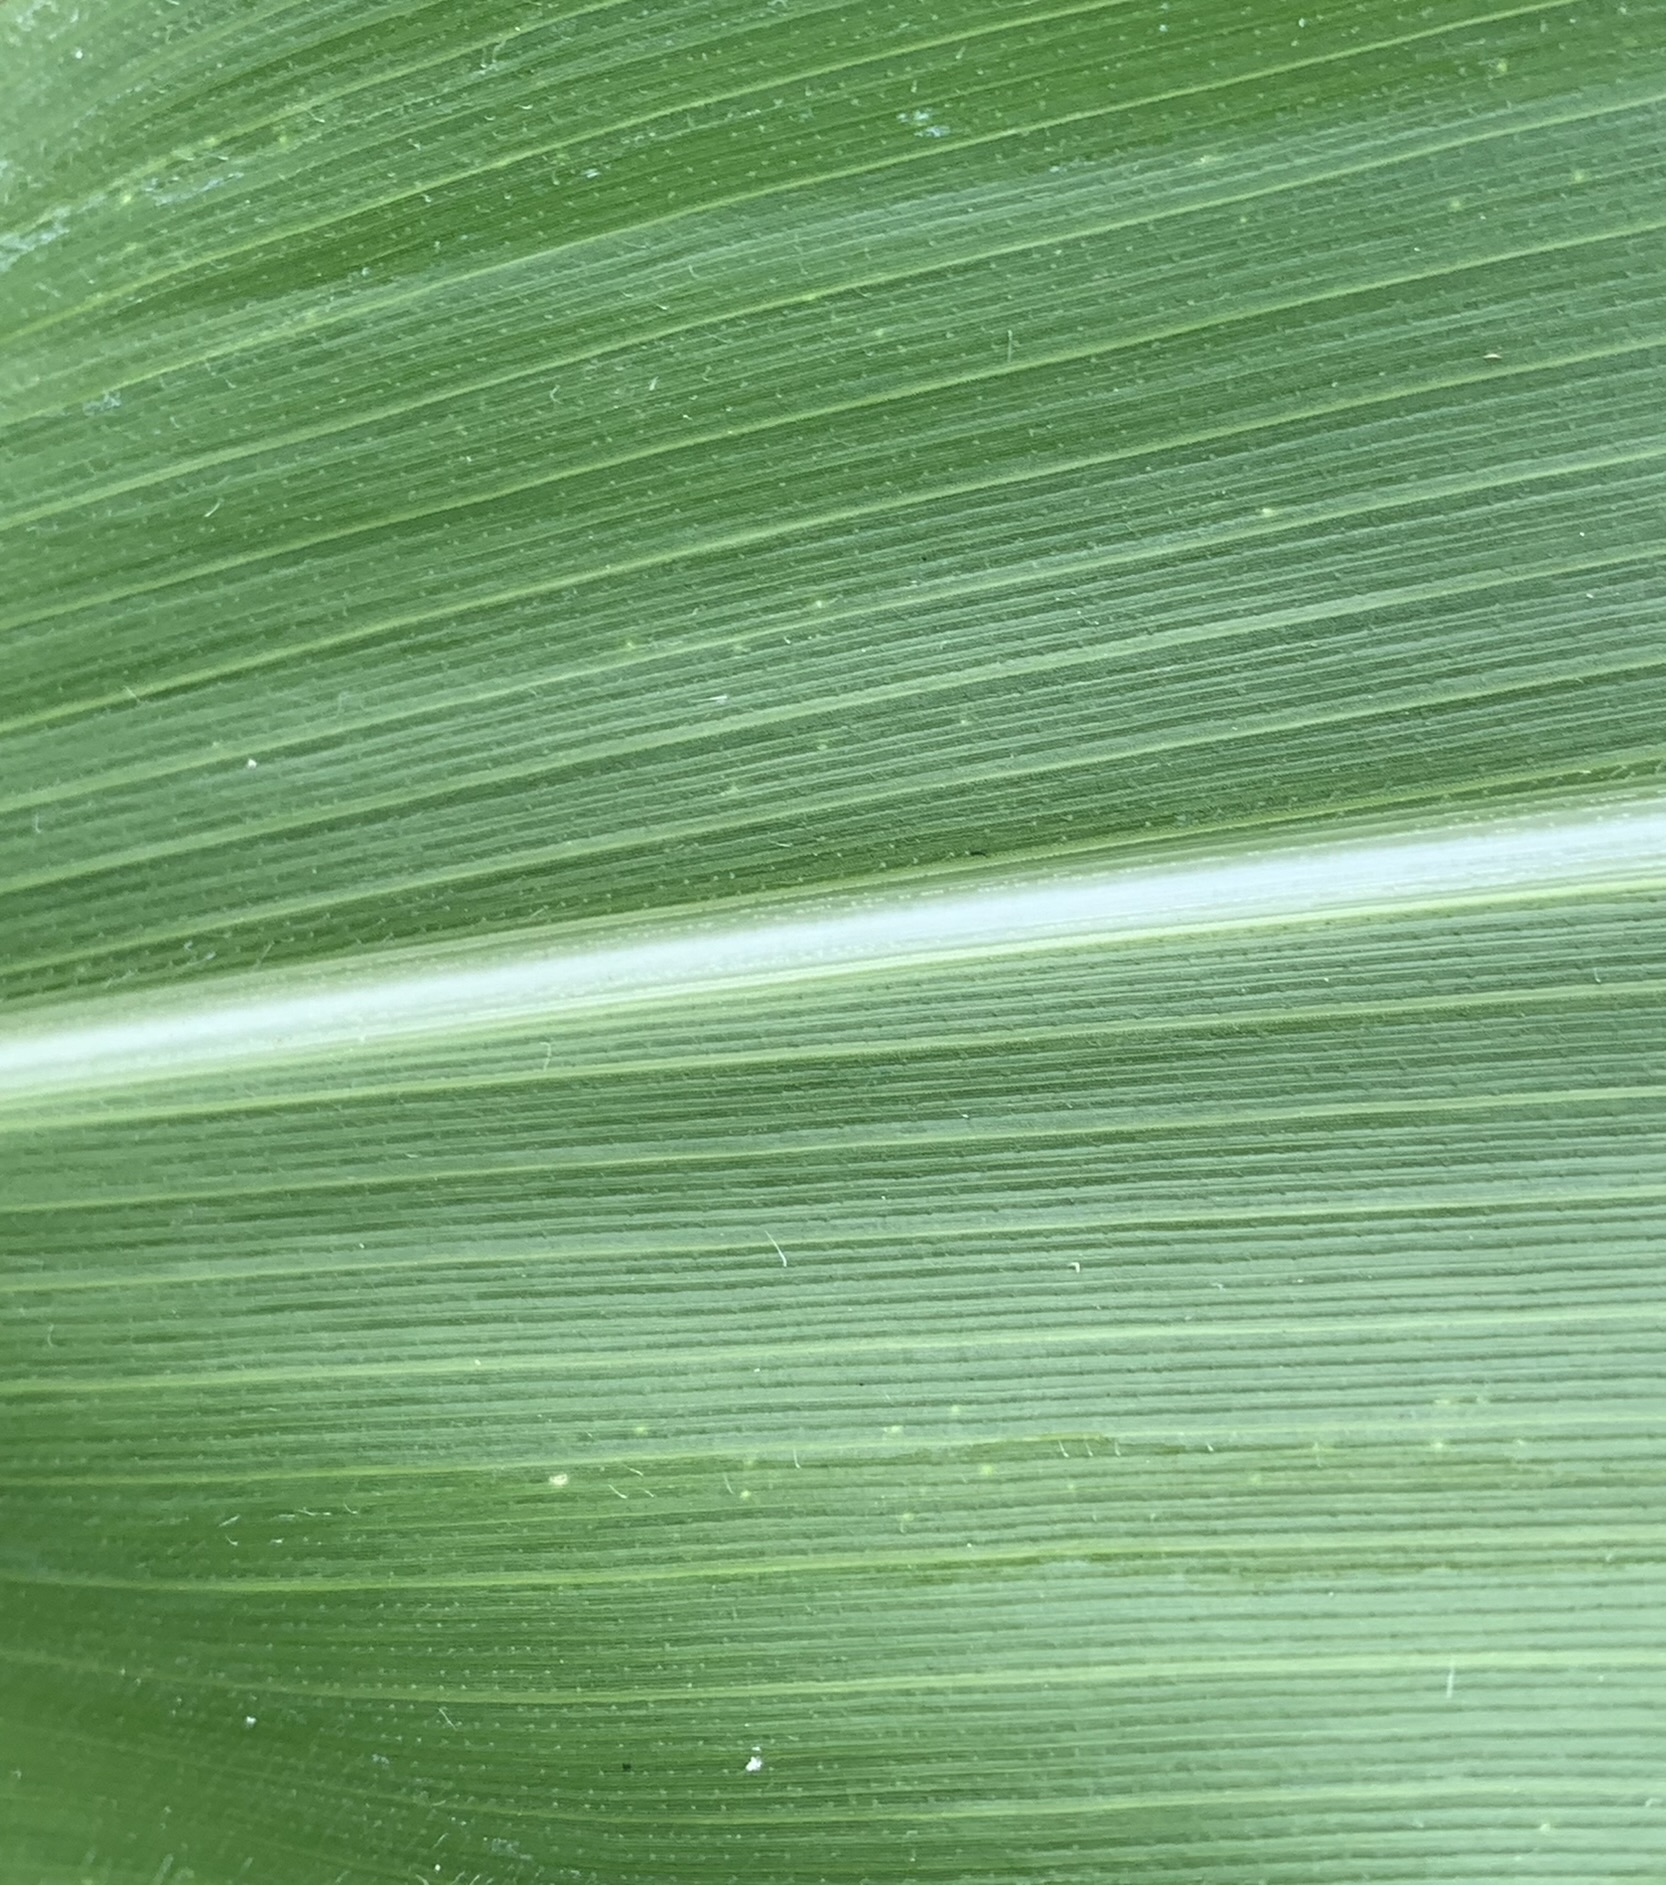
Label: Healthy